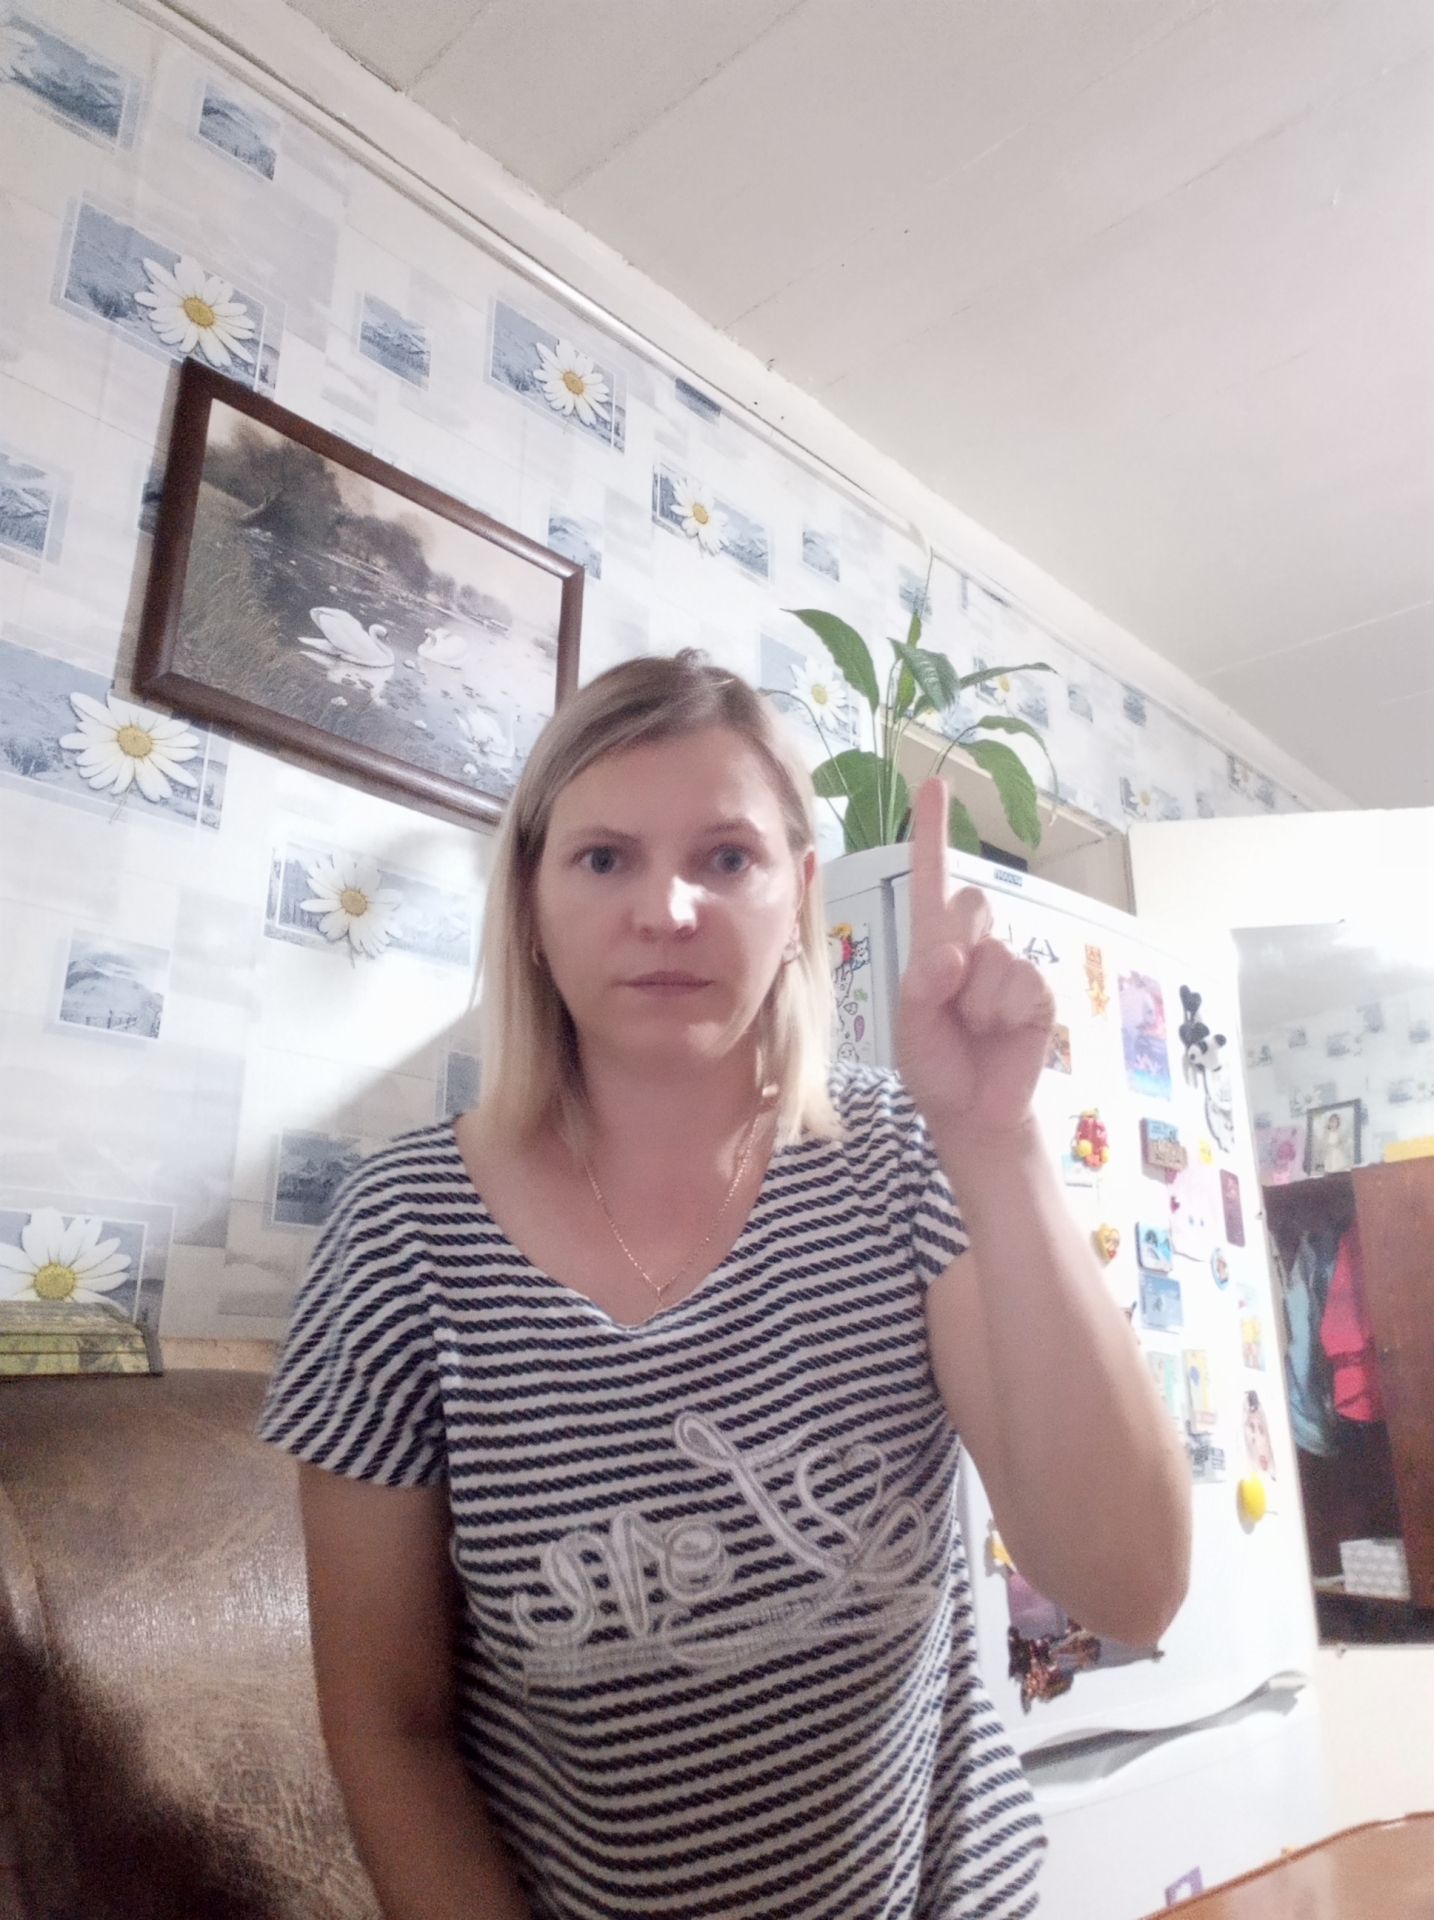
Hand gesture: one